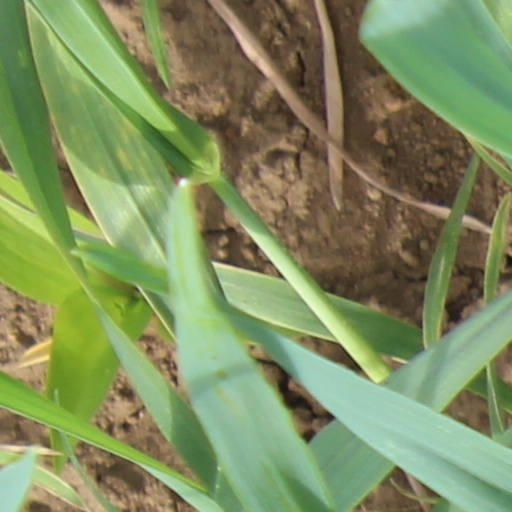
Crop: wheat